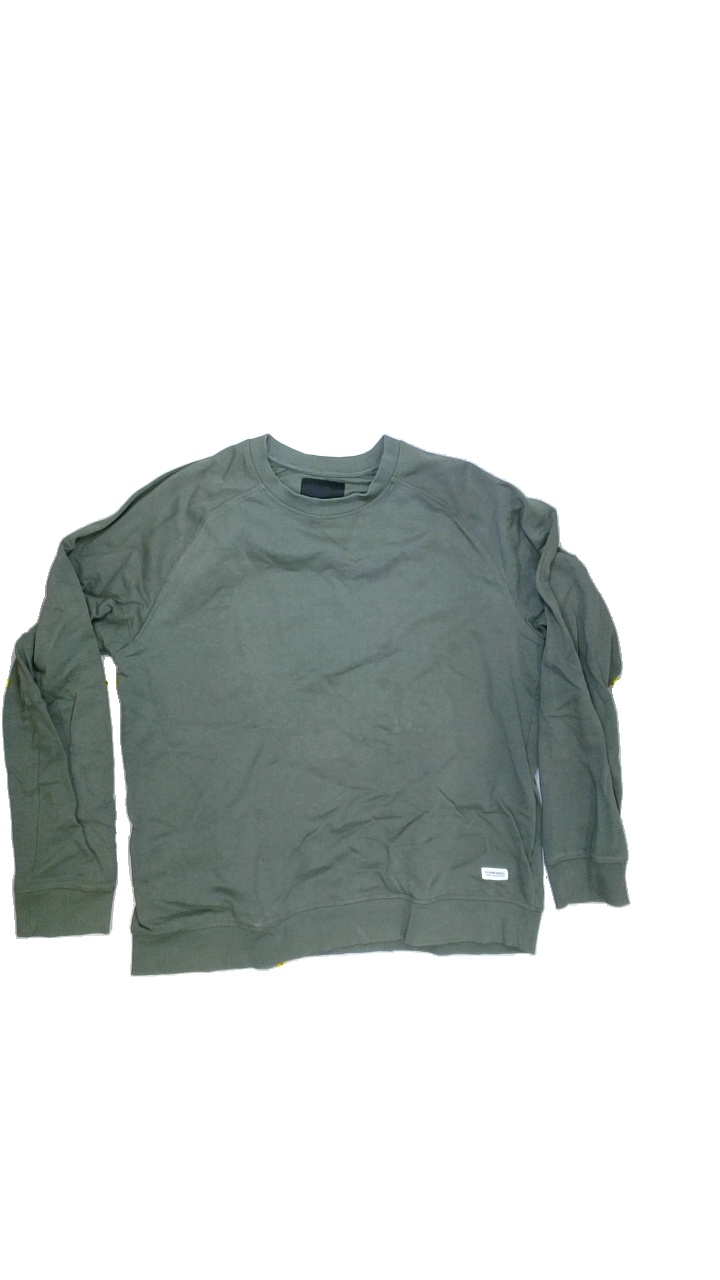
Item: Sweater (Ladies)
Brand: Lager 157
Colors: Green
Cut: Regular, C-collar
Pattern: Plain
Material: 100%cotton
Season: All
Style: No trend
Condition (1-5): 3
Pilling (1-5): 4
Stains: Yes
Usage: Export
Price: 50-100